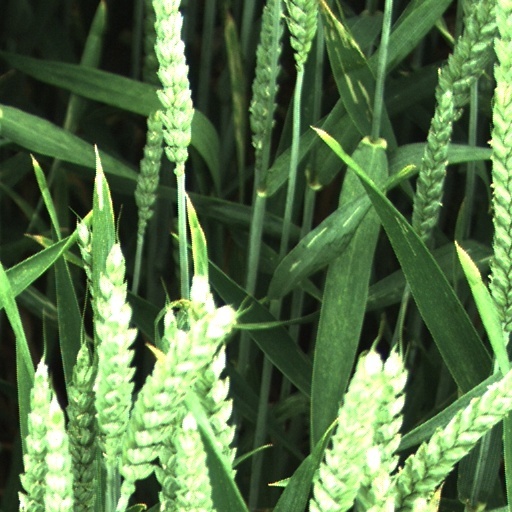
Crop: wheat